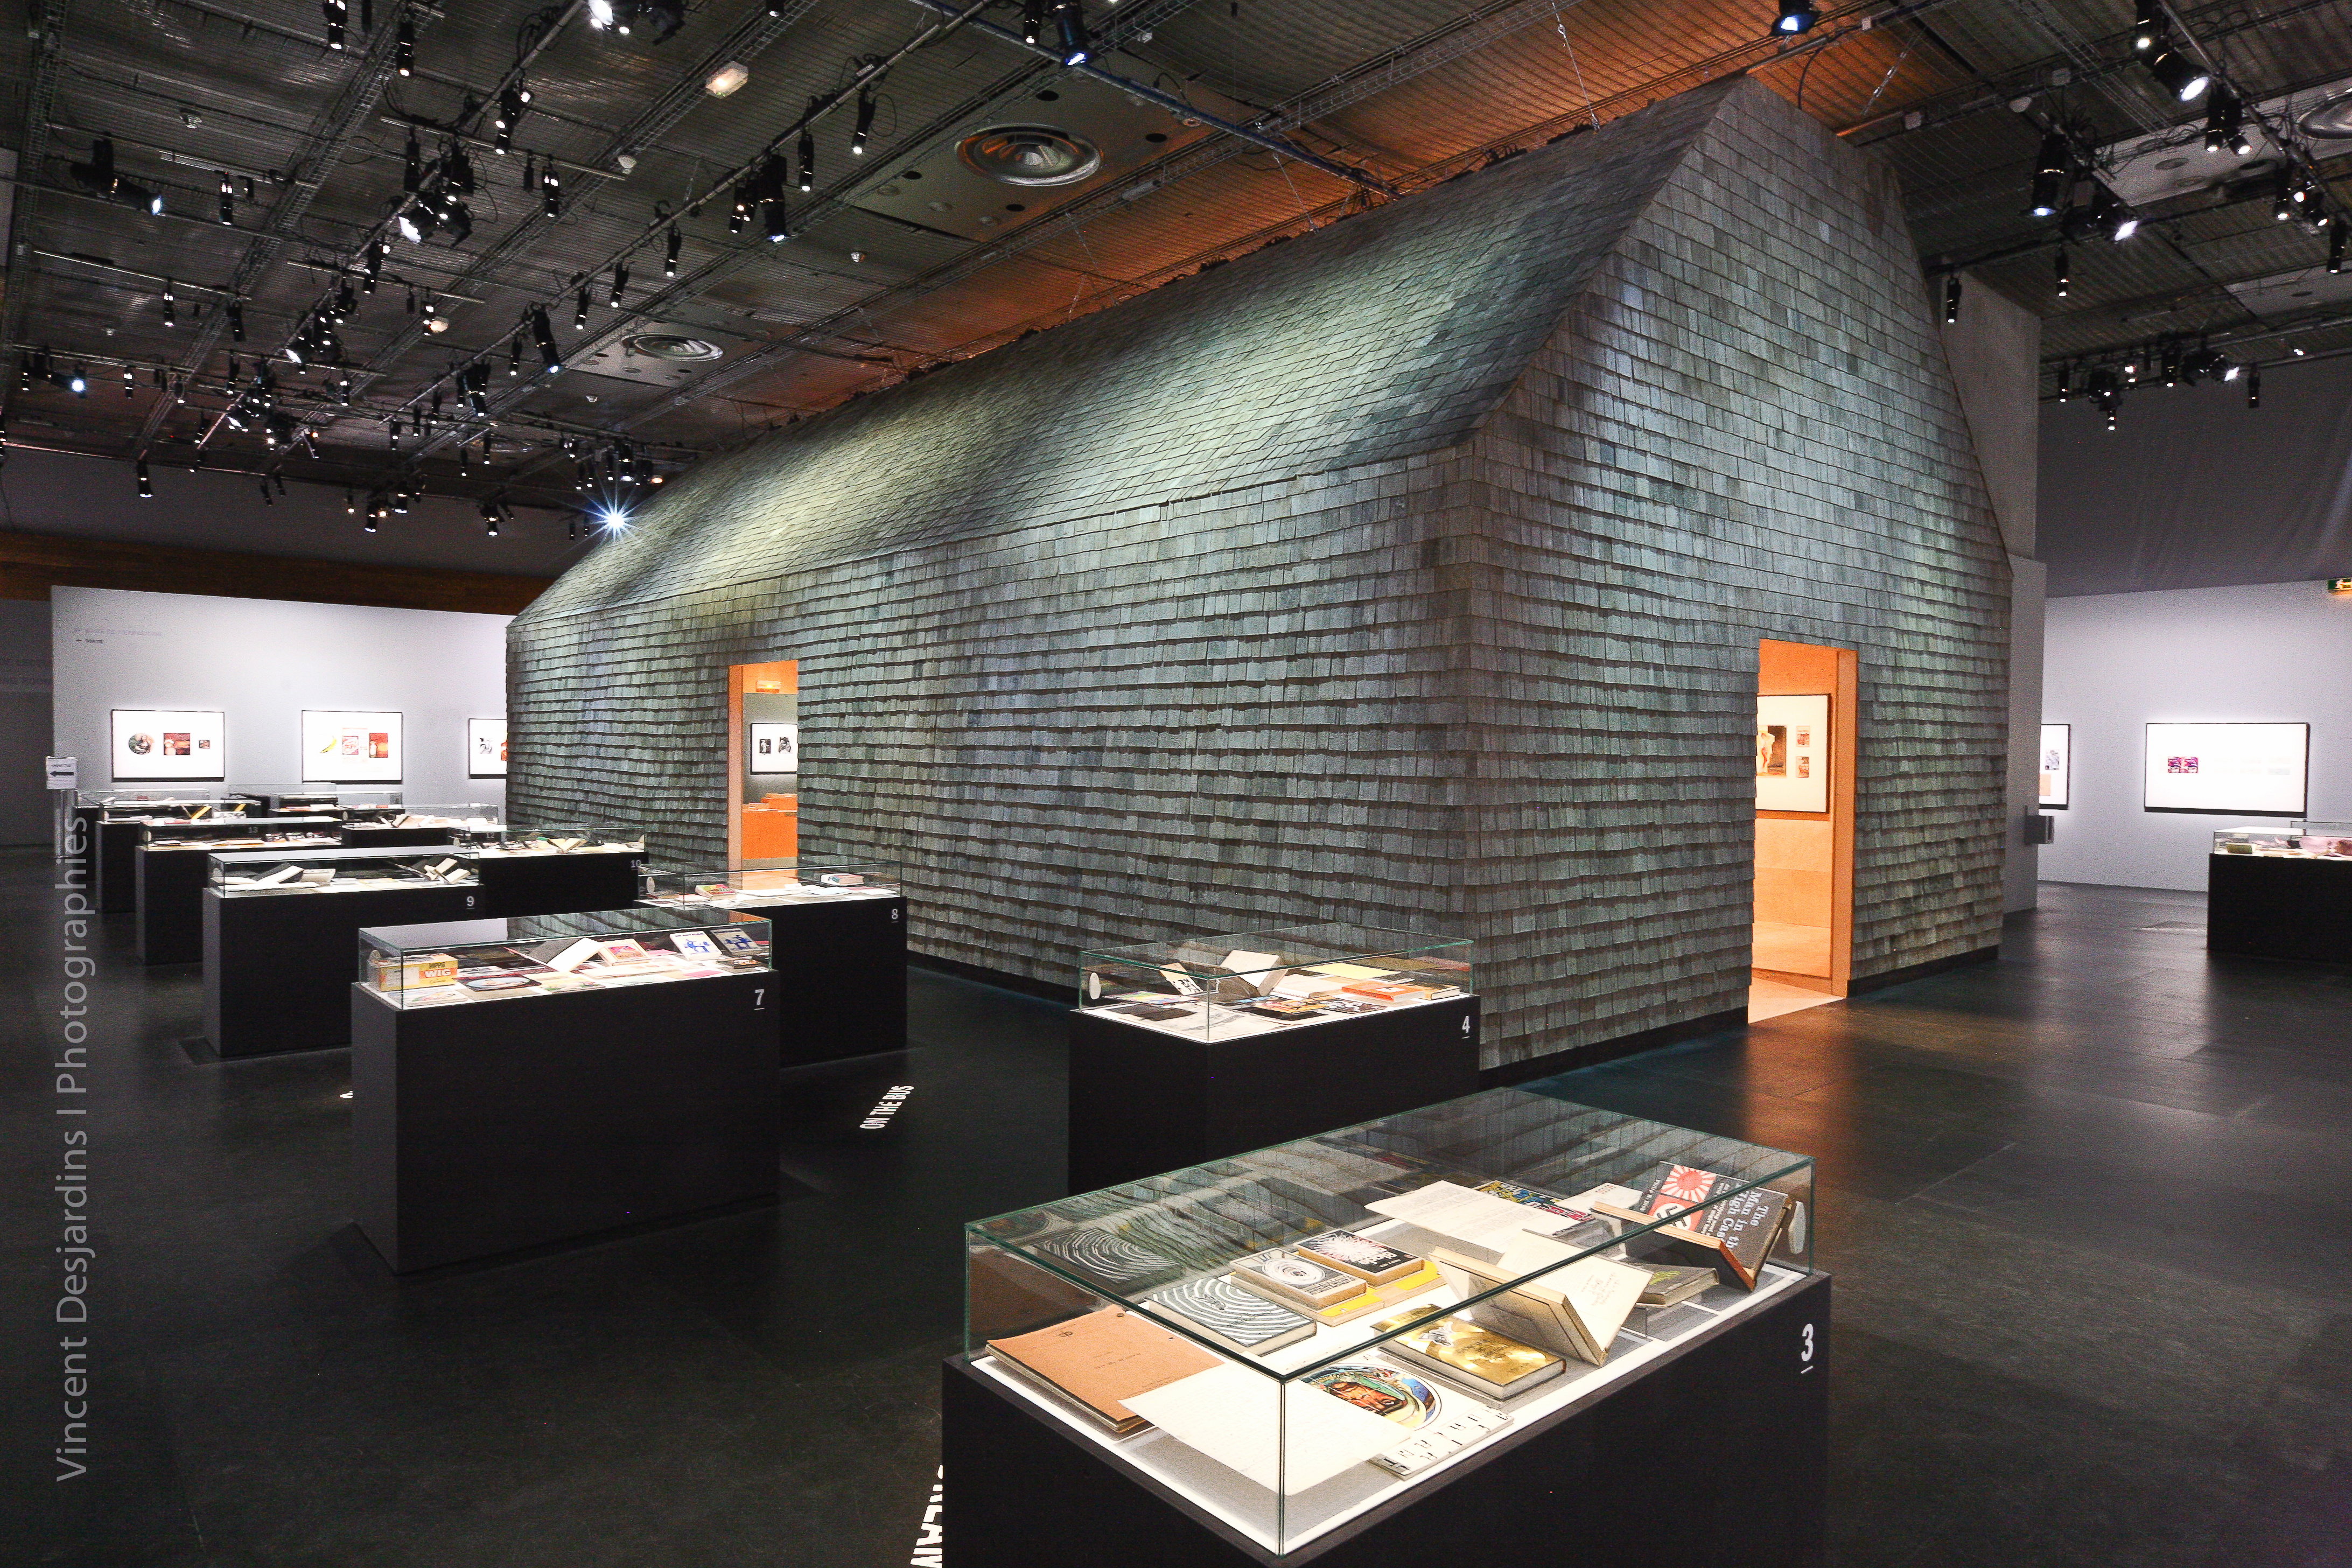
auditorium, paris, interior design, theatre, stage, exposition, design, bnf, tourist attraction, lobby, exhibition, richardprince